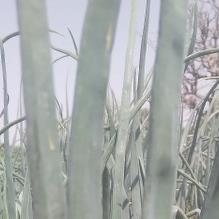
Crop: Onion
Condition: healthy-leaf